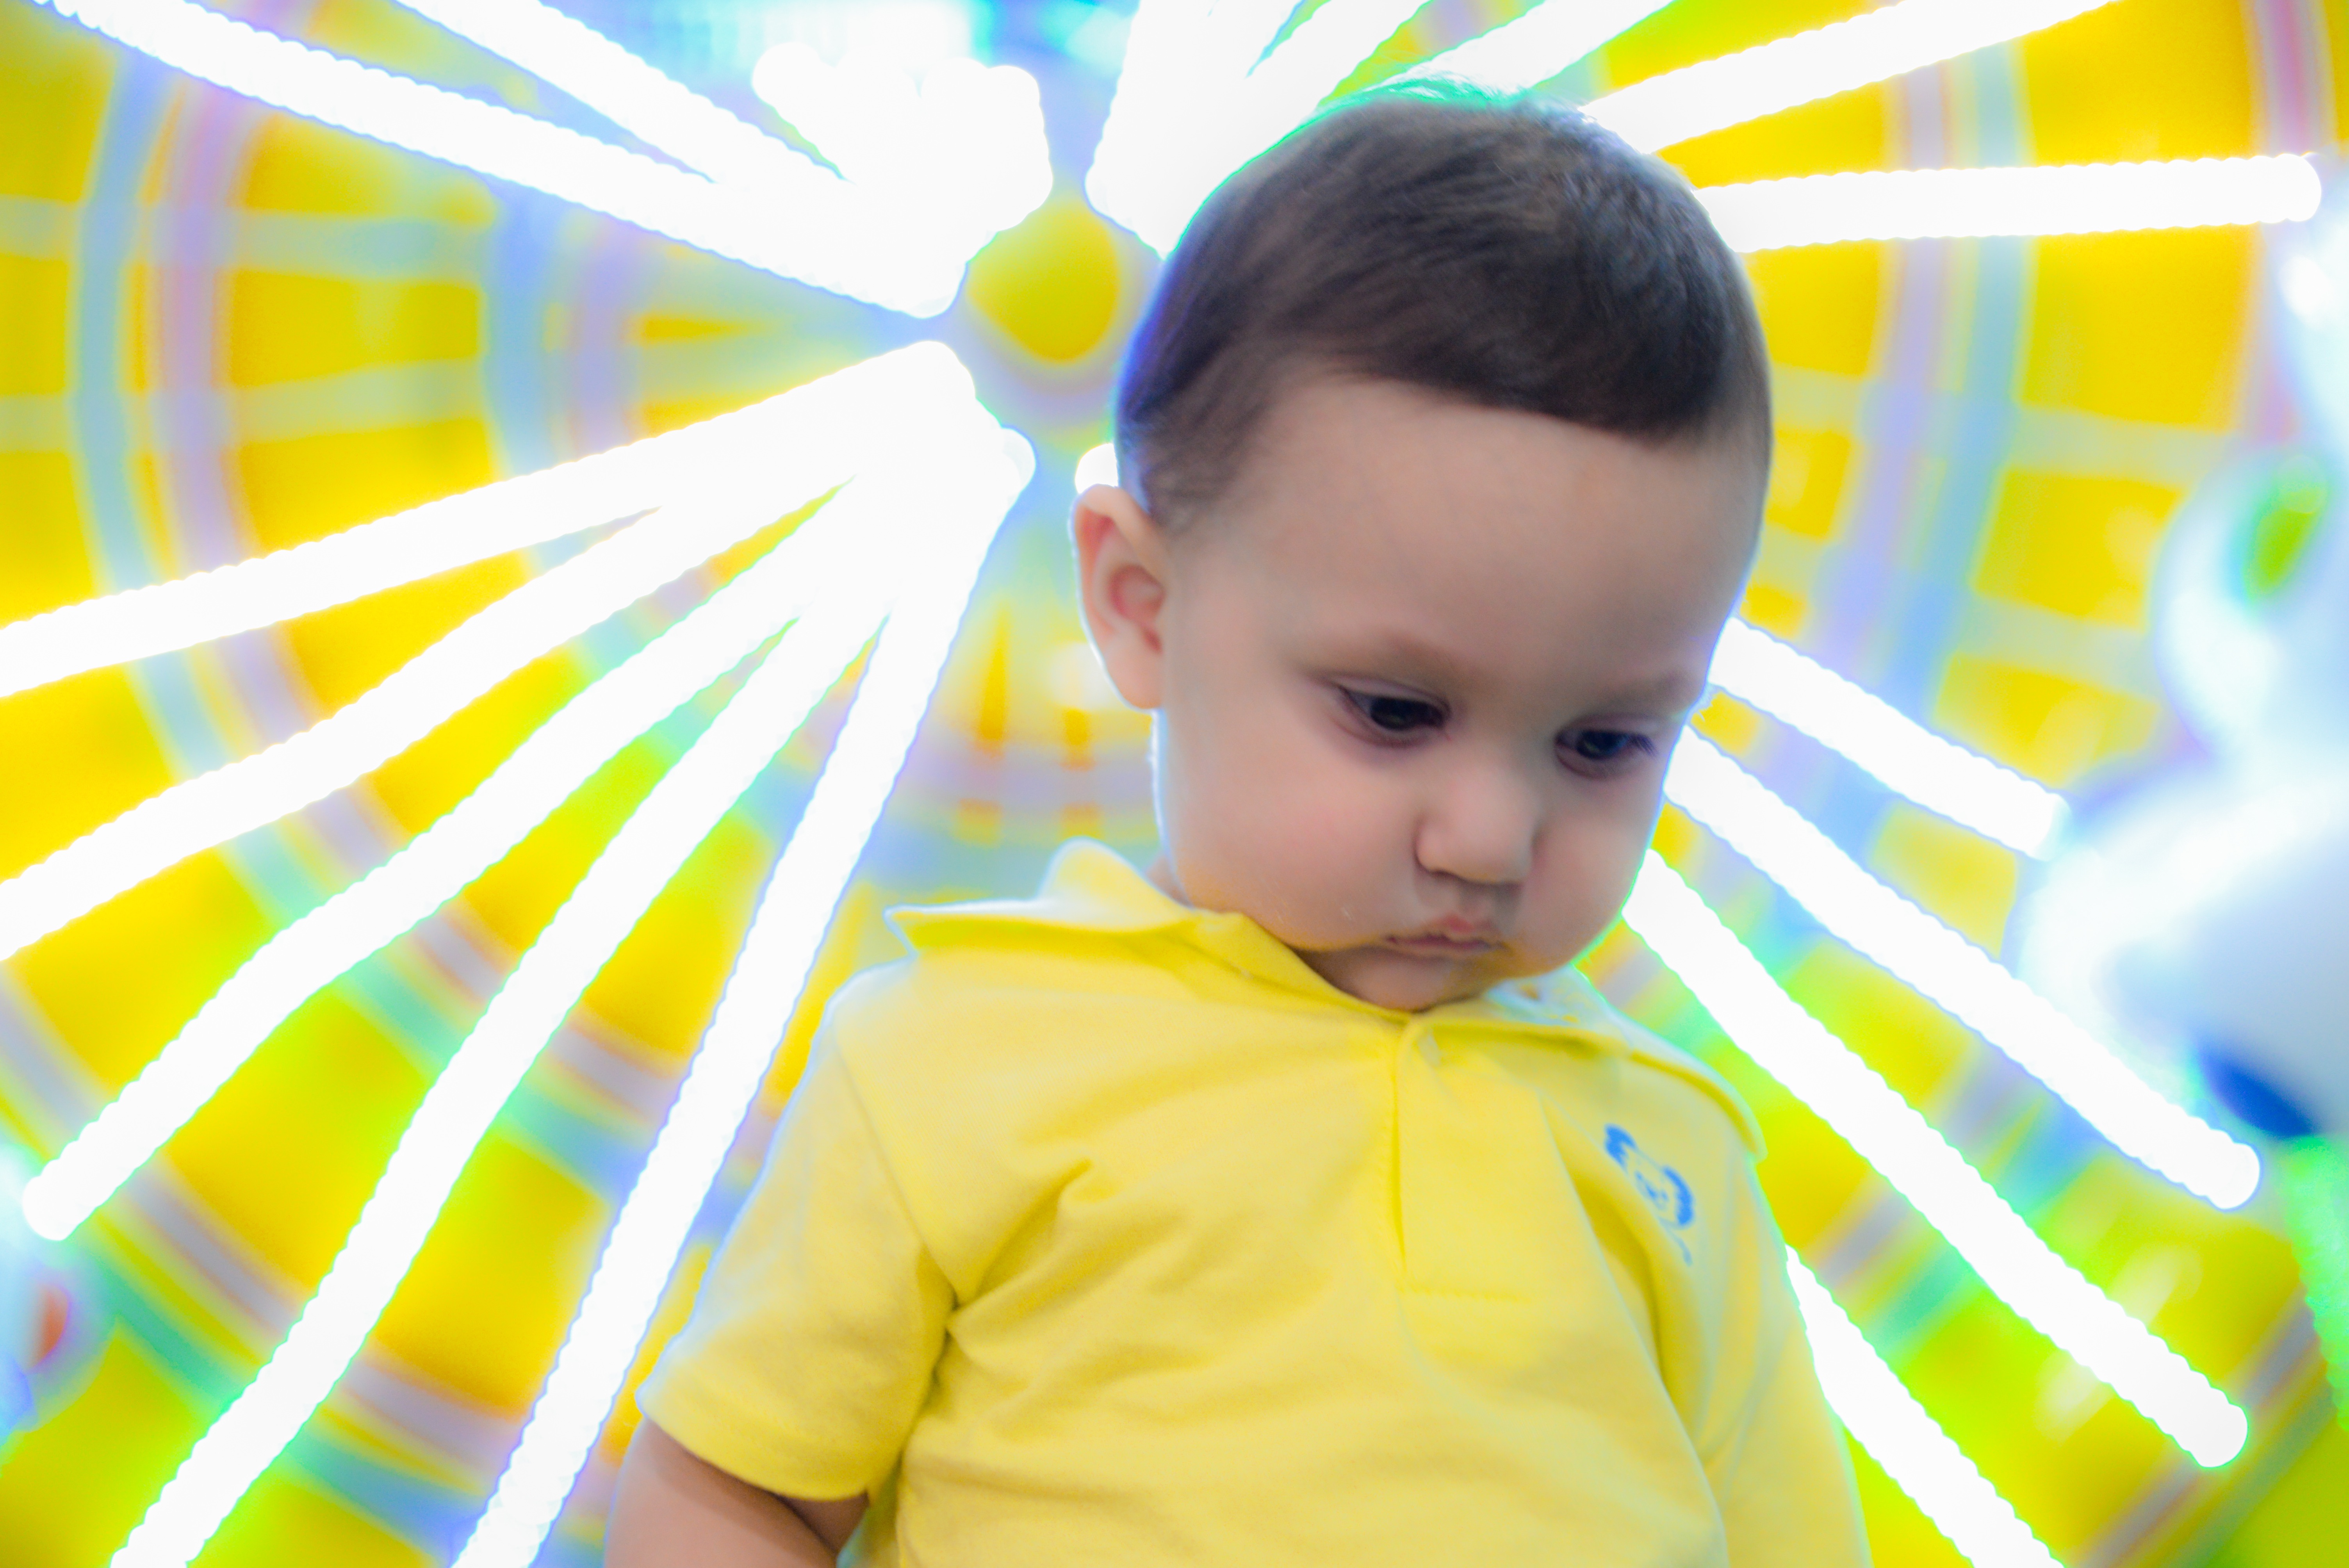
person, people, photography, play, boy, male, color, child, yellow, infant, toddler, eye